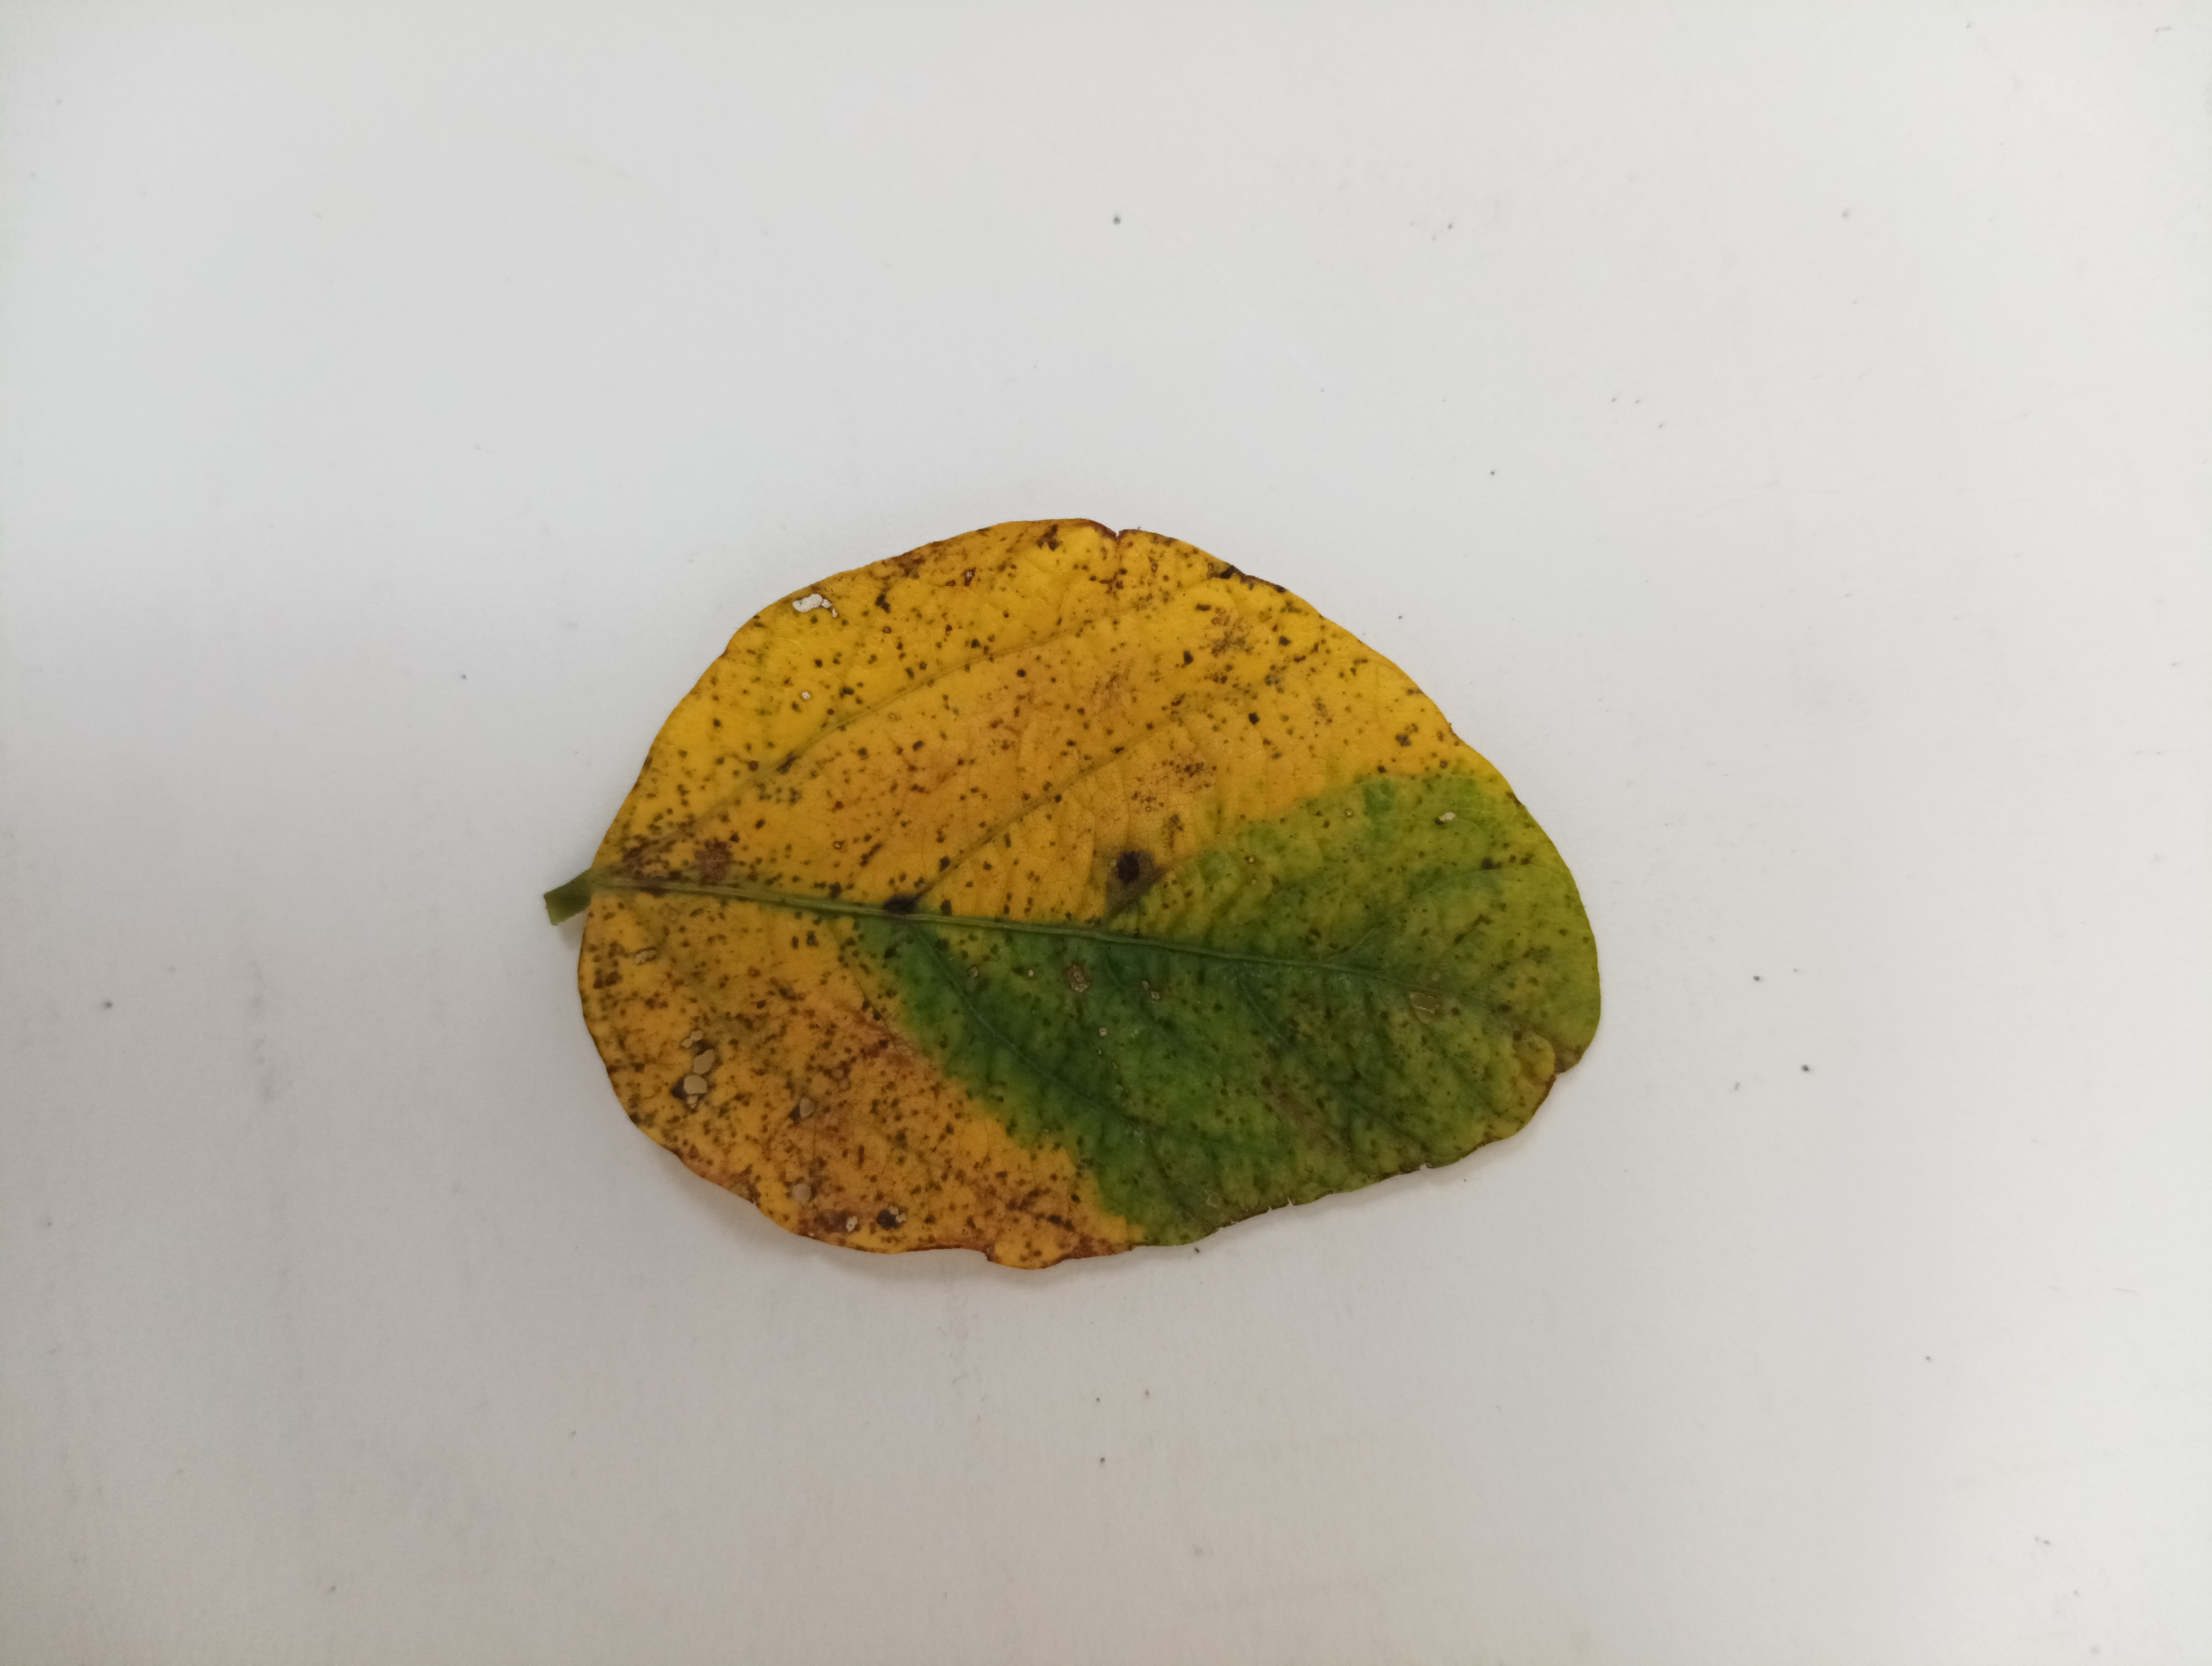
Label: Septoria_Brown_Spot